Drumma Boy

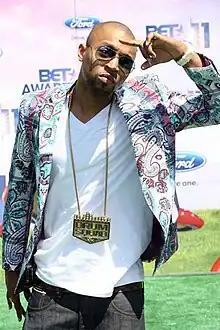
Gholson at the 2011 BET Awards in Los Angeles

Christopher James Gholson (born August 11, 1983), better known by his stage name Drumma Boy (or Drummer Boy), is an American record producer and rapper.